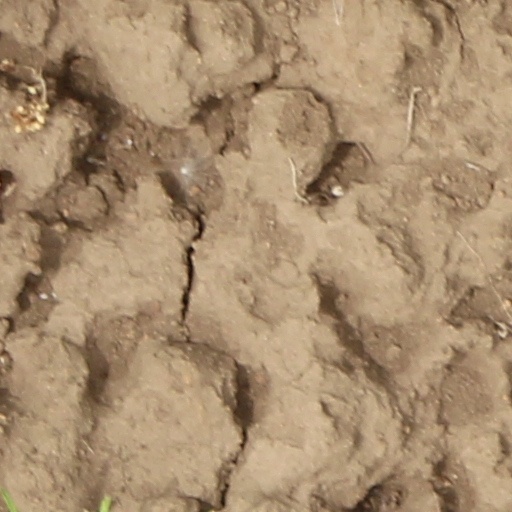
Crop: wheat